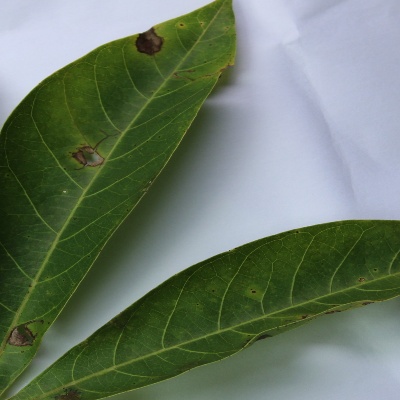
Crop: Cassava
Condition: brown spot